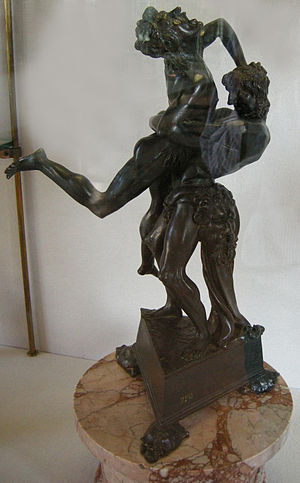
Bargello
Antonio del Pollaiolo Hercules og Antaeus, circa 1478
Bargello, også kendt som Palazzo del Bargello, Museo Nazionale del Bargello, eller Palazzo del Popolo er en tidligere kaserne og fængsel i Firenze, Italien, som nu er kunstkunstmuseum.